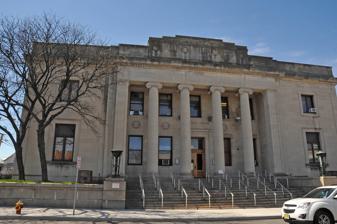
Building: Danforth Memorial Library
Country: United States of America
Year built: 1905
United States historic place Danforth Memorial Library U.S. National Register of Historic Places New Jersey Register of Historic Places Show map of Passaic County, New Jersey Show map of New Jersey Show map of the United States Location 250 Broadway, Paterson, New Jersey Coordinates 40°55′5″N 74°9′52″W / 40.91806°N 74.16444°W / 40.91806; -74.16444 Area 1.5 acres (0.61 ha) Built 1905 ( 1905 ) Architect Henry Bacon Architectural style Classical Revival NRHP reference No. 84002782 NJRHP No. 2371 Significant dates Added to NRHP March 1, 1984 Designated NJRHP January 4, 1983 Danforth Memorial Library , also known as the Paterson Free Public Library , is located at 250 Broadway in the city of Paterson in Passaic County, New Jersey , United States. The library was built in 1905 and was added to the National Register of Historic Places on March 1, 1984, for its significance in architecture, education, and social history. The Library sits on a 1.5 acre property and houses the city's art collection, mostly of painting 19th century paintings donated to the city. History The Paterson Free Public Library was established in 1885. Although Paterson had many libraries and reading rooms across the city as early as 1828, most were accessible only to those who paid subscription fees. It wasn’t until 1884, when New Jersey Assemblyman William Prall introduced the New Jersey General Library Act to the State Legislature and called for the establishment of free public libraries across the state. On April 13, 1885, residents of Paterson voted in favor of the Act. It is the oldest public library in New Jersey, and citizens of Paterson created it. Danforth Memorial Library is the current location of the main library branch, and is located at 250 Broadway after the Great Fire of 1902 destroyed the first two libraries. Some 40,000 books in the original Danforth Library were destroyed in the fire, the only books that survived were some on loan by patrons in their homes. The devastating fire left some 500 families homeless and destroyed several city buildings including City Hall, police station, high-school, two banks, five churches, a theatre, among others. In 1888, Mary Elizabeth Danforth Ryle funded the historical building in memory of her father, Charles Danforth, a leading industrialist in Paterson and the inventor of the frame used in Cotton-spinning machinery . Mrs. Ryle gifted the funds under two conditions: that the building be used solely for the city’s Free Public Library and to bear the name “Danforth.” Unfortunately, Mrs. Ryle passed away in 1904, before being able to see the library construction completed in memory of her father. When the cornerstone of the library was laid in October of 1903, Patersonian and Vice Chancellor Eugene Stevens, of the New Jersey Chancery Court said at the ceremony, “…This building will be the home of the Free Public Library of Paterson. It will be an architectural ornament to our city. It has been skillfully designed to meet all the requirements of the most efficient modern library work.” During the laying of the cornerstone ceremony, several items were deposited in the corner stone, including; a photograph of Mrs. Mary E. Ryle, an engraved portrait of the late Charles Danforth, a scrap-book with outlines of the history of both the old and new Danforth Libraries, the Great Fire of 1902 and the Great Floods of 1902 and 1903, silver coins on 1902-1903, and others. From the Laying of the Cornerstone Ceremony of the Danforth Memorial Library in Paterson, NJ (1903) A formal dedication ceremony was held on April 29, 1905 where native-Patersonian and former Governor of New Jersey / former member of President William McKinley’s cabinet, John W. Griggs remarked, “Out of the ashes of the old has risen the new nobler structure, an ornament as well as a utility to our city, a building to rejoice over, to behold with admiration and to regard with civic pride.” The Danforth Memorial Library officially opened to the public on May 1, 1905 to a crowd of thousands who jumped on the first opportunity to visit the building. At the time, the total cost of the building construction along with its furnishings was $220,000 (equal to about $7.7 million dollars in 2024). Books are collected at the Danforth Memorial Library in 1918 to be donated to soldiers training at Camp Merritt during WWI The Library (and its branches) were closed from October 7 – 25, 1918 by order of the Board of Health because of the Spanish Flu epidemic. In 1925, the wife of Vice-President Garrett A. Hobart , gifted a valuable collection of paintings as a memorial to her late-husband to be hung as a permanent exhibit within the library. Hobart donated 26 works of art, including the 1872 painting The Bath by American artist, and cofounder of the Metropolitan Museum of Art , Eastman Johnson . Remodeling was done to the library in 1967, where a staircase was removed from the stack area, a small additional was made to the rear of the building, two of the three skylights were removed, and overhead lighting and air-conditioning were installed along with dropped ceilings on the two floors. By 1995, the library system was reduced from seven locations to three, prior to this, there was a branch in each of the city’s wards. By 1995, there were three (3) additional library branches in the Paterson Public Library system. In 2011, Hurricane Irene destroyed the First Ward (also known as Northside) Branch. Since then, a branch service has been running out of the Christopher Hope Center on Temple Street in its location. In November, 2022, the city announced it was selling the North Main Street library location to a Paterson-based nonprofit group that planned to convert the building into a resource center that would provide mental health counseling, job training and reentry services. These branches are the Totowa Branch, Southside Branch, and Northside Branch. Danforth Memorial Library opened the Community Learning Center in 1986, and it has increased its African American and Spanish language collection. In 2002, the Bill & Melinda Gates Foundation donated 35 computers. The library’s Southside location now offers an Arabic/Islamic collection thanks to a New Jersey State Library special collections grant. The Danforth Memorial Library is a member of the PALS Plus consortium. Architecture The Danforth Memorial Library architecture is described as Classical Revival. It is a two-story building with four monumental columns made with gray limestone material on a granite foundation. It was designed by Henry Bacon, who also designed the Lincoln Memorial in Washington, D.C. The 1956 Biographical Dictionary of American Architects featured Bacon’s architecture and said, “Among the notable examples of his work should be named the Danforth Memorial Library." In a biographical blub on Bacon, the 1978 Encyclopedia of Americana stated, “A strict adherent to the classic Greek style of architecture, Bacon designed several important buildings, among them the public library in Paterson, N.J.” There are 33 names of famous classical works carved on the structure’s frieze that runs around the entire building. Inside, visitors will find a large bronze tablet which commemorates the building’s donor, Mrs. Mary E. Ryle (Charles Danforth’s daughter), depicting her as an angel-like figure in bas-relief completed by sculptor Evelyn Beatrice Longman (who also worked with Bacon on the sculpturing of the Lincoln Memorial ). The bronze tablet was added to the library entrance in November of 1907 after a citizen movement begun pushing for a suitable memorial to be erected in Mrs. Ryle’s honor. Shortly after, Mrs. William Prall gifted a bronze medallion with the head of Rev. William Prall, D.D., who was the library’s first President and one of its founders. Today, that medallion hangs inside the Reference Department. When the library opened in 1905, it featured four stories of steel book stacks which could shelve sixty thousand volumes, a children’s library with hundreds of books, an art library, newspaper reading room, coal cellar, assembly and exhibition room, and reference library, among others. The library also contained four stories of steel book stack shelving in an area of the library that is completely fireproof and housed more than 25,000 volumes. The property owner is the Board of Library Trustees of the City of Paterson. In 2020, the Governor of New Jersey, Phil Murphy , granted $734,812 to rehabilitate the historic landmark; this fund came from the Library Construction Bond Act. According to the library administration, the rehabilitation project will cost $1,469,624; the current mayor, André Sayegh, and his administration need to cover the matching amount. The rehabilitation project consists of renovating the Children's Department and the Community Literacy Center, modifying the elevator to American with Disabilities standards, replacing the library's roof, and repairing the retaining wall. Administration As of March 2024, the Paterson Free Public Library director is Corey Fleming. Board of Library Trustees of the City of Paterson. As of March 2024: Debra Bracy, Mayor’s Alternate Margie Di Alva-Leon Shanikwa Lemon, Superintendent’s Alternate Errol Kerr, Vice President Tracy Pearson Irene Sterling, Secretary/Treasurer Derya Taskin, President Mahbubah Uddin Dennis Vroegindewey See also Mary Danforth Ryle National Register of Historic Places listings in Passaic County, New Jersey References